Estación Mapocho

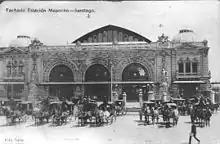
During the nineteenth century, Estación Mapocho was an obligatory stop for international travellers, who went from Santiago to Valparaíso by train, and from there, by ocean, to rest of the world.

The centre's success in promoting and preserving the heritage of Chile was recognised when it won the City Heritage Award in 2005, its 100th anniversary as a building and 15th anniversary as a cultural centre. It also received the Reina Sofía International Award for Conservation and Restoration of Cultural Heritage in 2008.